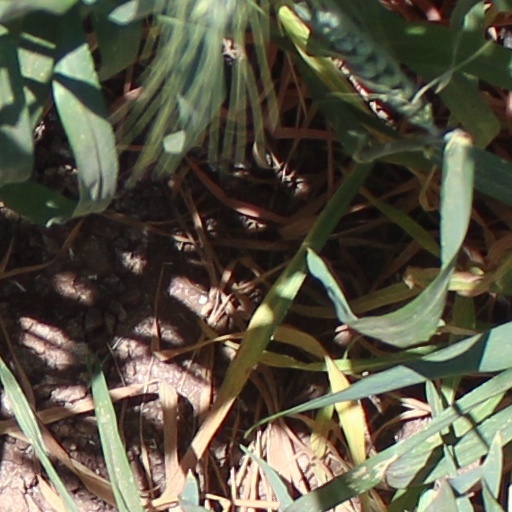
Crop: wheat